Maria Piotrowiczowa

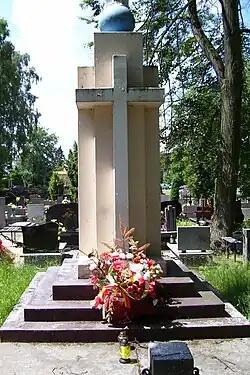
A monument in the cemetery in Dobra

Piotrowiczowa's funeral took place on 28 February 1863 in the ancestral residence of the Piotrowicz family in Radogoszcz near Łódź (Presently Radogoszcz is part of Łódź). „In an open coffin – in fathers’ old manor house was lying her corpse. Lit blessed candles, a sobbing crowd around. Into the room came a Russian captain – the one whose soldiers had murdered Maria. He took a candle out of his pocket, lit it, and put it at the feet of the heroine, and then he moved back to the corner of the chamber and, resting on his saber, was crying..."